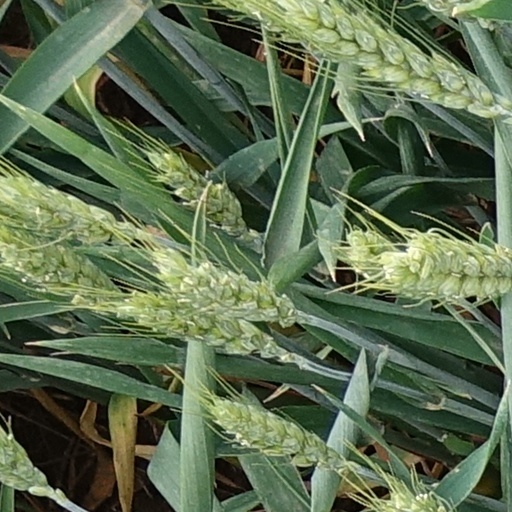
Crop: wheat